Emilio Nava

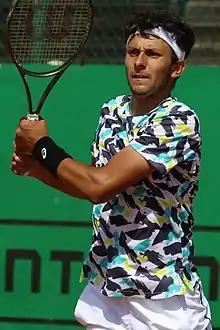
Nava at the 2022 Internationaux de Tennis de Blois

Emilio Nava (born December 2, 2001) is an American professional tennis player. He has a career-high ATP singles ranking of No. 114 achieved on 28 July 2025 and a doubles ranking of No. 187 achieved on 28 October 2024.